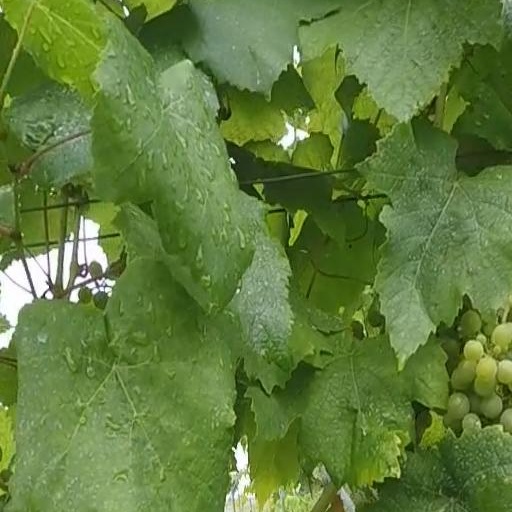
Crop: grape